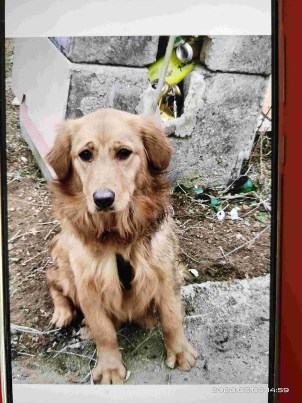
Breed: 5355-n000126-golden_retriever